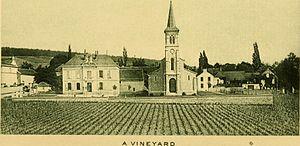
Vignoble de l'Orléanais, linogravure de 1920
L’orléans est un vin rouge, rosé ou blanc français d'appellation d'origine contrôlée (AOC) produit dans le département du Loiret.